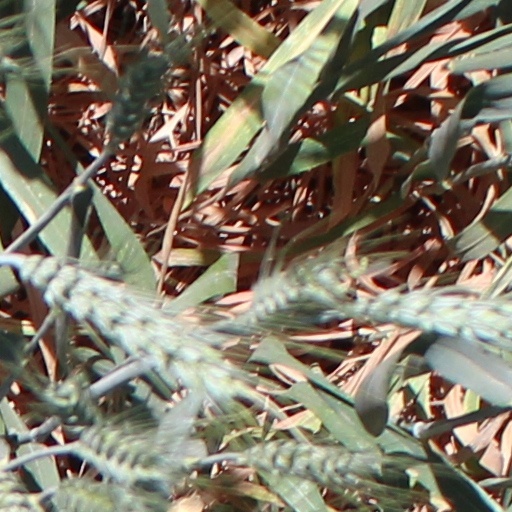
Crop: wheat